Jochen Zeitz

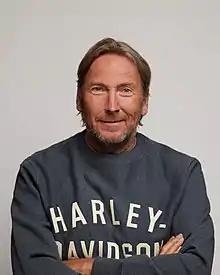

Jochen Zeitz (born 6 April 1963) is a businessman best known for his work as CEO of Harley-Davidson, Inc. and chairman of LiveWire Inc. In April 2025, Zeitz announced his intention to retire from the company after five years as CEO.